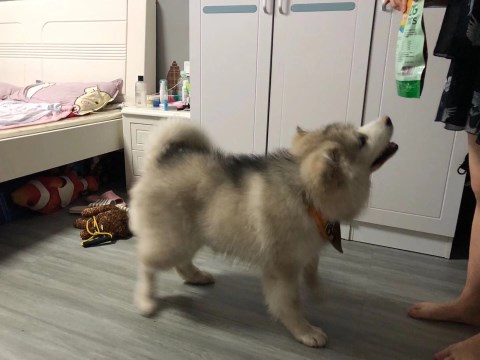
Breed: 1324-n000004-malamute